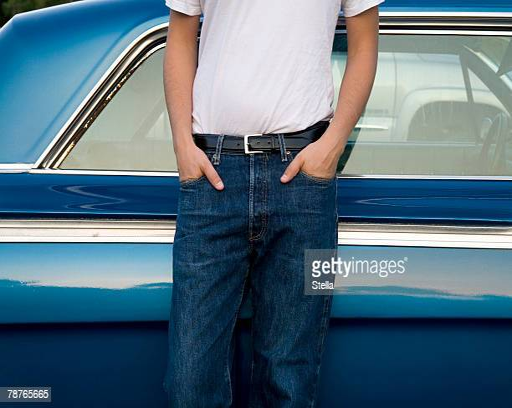
a man leaning against a vintage car